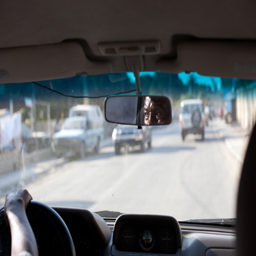
the bright eyes of our driver , on the outskirts .